List of World War I memorials and cemeteries in Lorraine

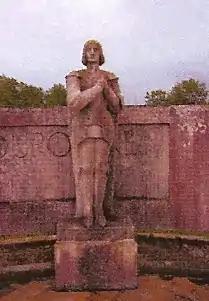
The monument at Ste Géneviève

Sainte-Geneviève is located in Meurthe-et-Moselle, south of Pont-a-Mousson and east of Nomeny and is in the area known as the Grand Couronné, where most of the 2nd French Army found themselves after the Battle of the Trouée. The latter had been the Germans' first attempt to break the French line after the encounters at Morhange and Sarrebourg, and they now decided to mount two major attacks on the French. One was aimed at Saint-Dié and resulted in the Battle of the Haute Meurthe, and the second was aimed at taking Nancy and led to the Battle of Grand Couronné. One of the monuments dedicated to the memory of this battle is at Ste Geneviève and is known as the "Monument du Grand Couronné". The monument stands on the heights of the Côte de Ste Geneviève and it was here that the French stationed their 59th Reserve Division. The monument is inscribed